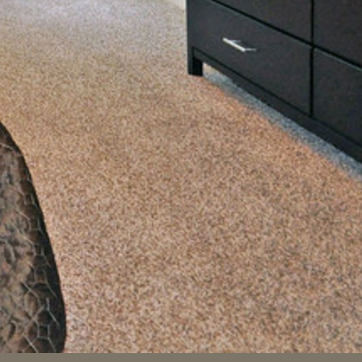
Material: carpet